François-Joseph Servois

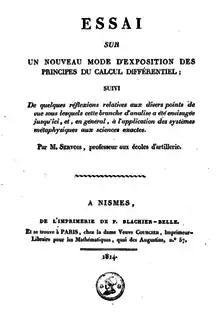
Frontpage of Servois' "Essai" (1814)

In late 1814, he consolidated his ideas on an algebraic formalization of calculus in his most celebrated work, "Essai sur un nouveau mode d'exposition des principes du calcul différential" (Essay on a New Method of Exposition of the Principles of Differential Calculus). It was in this paper, when considering abstract functional equations of differential calculus, that he proposed the terms "commutative" and "distributive" to describe properties of functions.